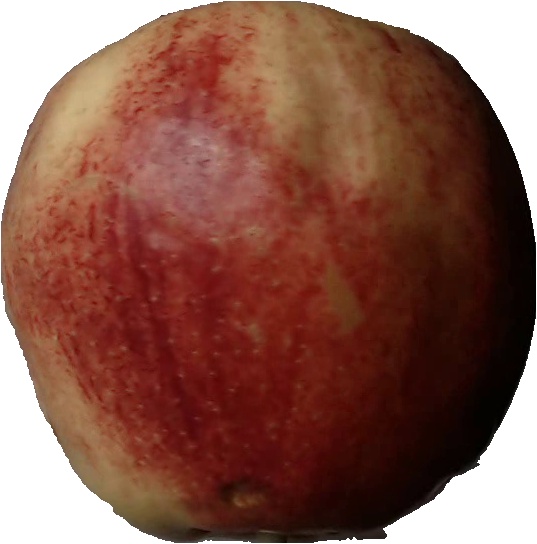
Label: apple_red_3